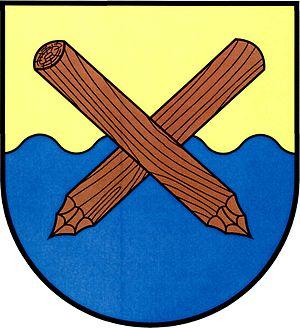
Starý Kolín est une commune du district de Kolín, dans la région de Bohême-Centrale, en République tchèque. Sa population s'élevait à 1 639 habitants en 2020.